Battle of the Golden Spurs

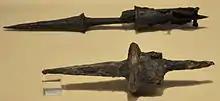
Fragments of original goedendags preserved at the Kortrijk museum

The Flemish forces were primarily town militia who were well equipped and trained. The militia fought primarily as infantry, were organized by guild, and were equipped with steel helmets, mail haubergeons, spears, pikes, bows, crossbows and the "goedendag", a specifically Flemish weapon made from a thick, wooden shaft and topped with a steel spike. All Flemish troops at the battle had helmets, neck protection, iron or steel gloves and effective weapons, though not all could afford mail armor. They were a well-organized force of 8,000–10,000 infantry, as well as four hundred noblemen acting as officers, and the urban militias of the time prided themselves on their regular training and preparation. About 900 of the Flemish were trained crossbowmen. The Flemish militia formed a line formation against the French cavalry with "goedendags" and pikes pointed outward. Because of the high rate of defections among the Flemish nobility, there were few mounted knights on the Flemish side; the "Annals of Ghent" claimed that there were just ten cavalrymen in the Flemish force.